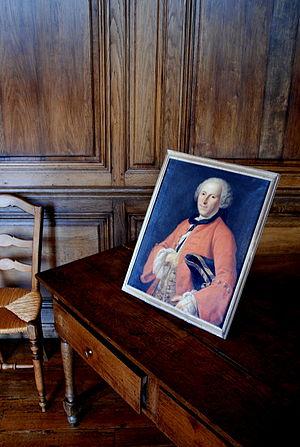
Simon Pfaff de Pfaffenhoffen dans la sacristie de l'abbaye de Valloires, France